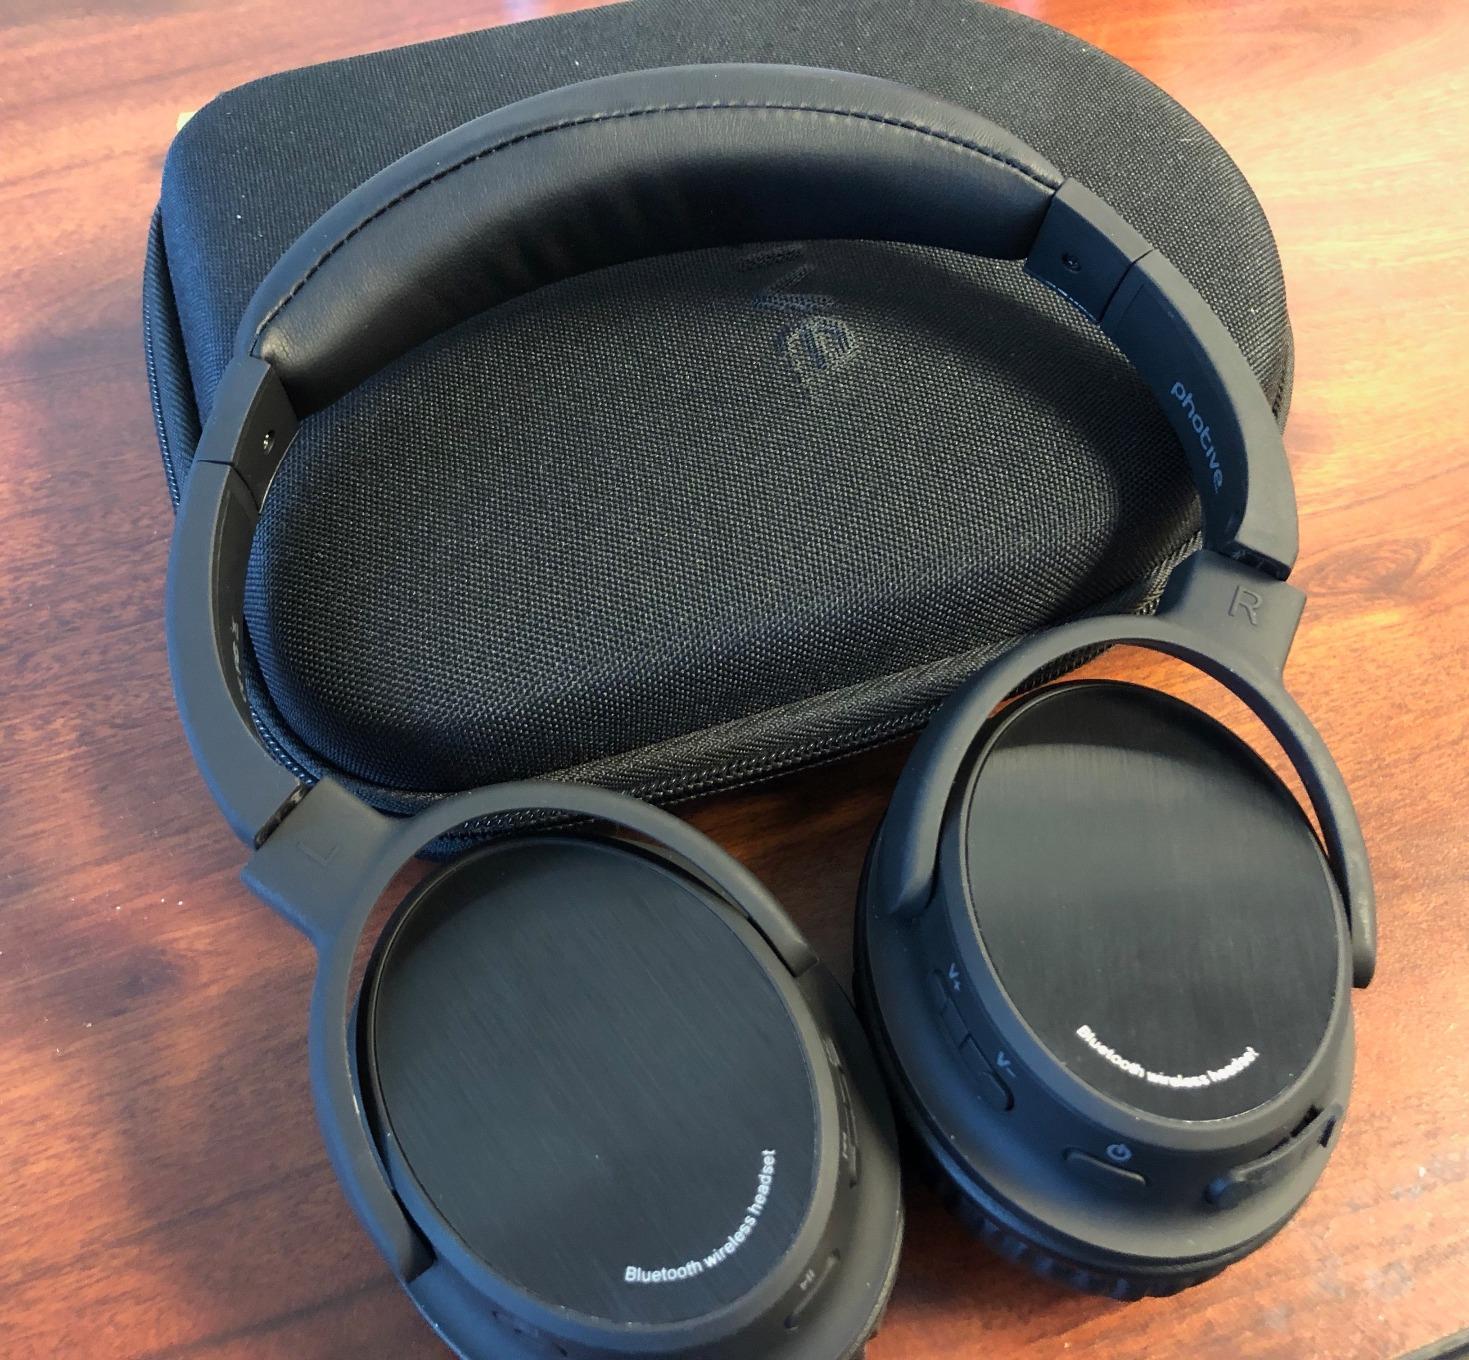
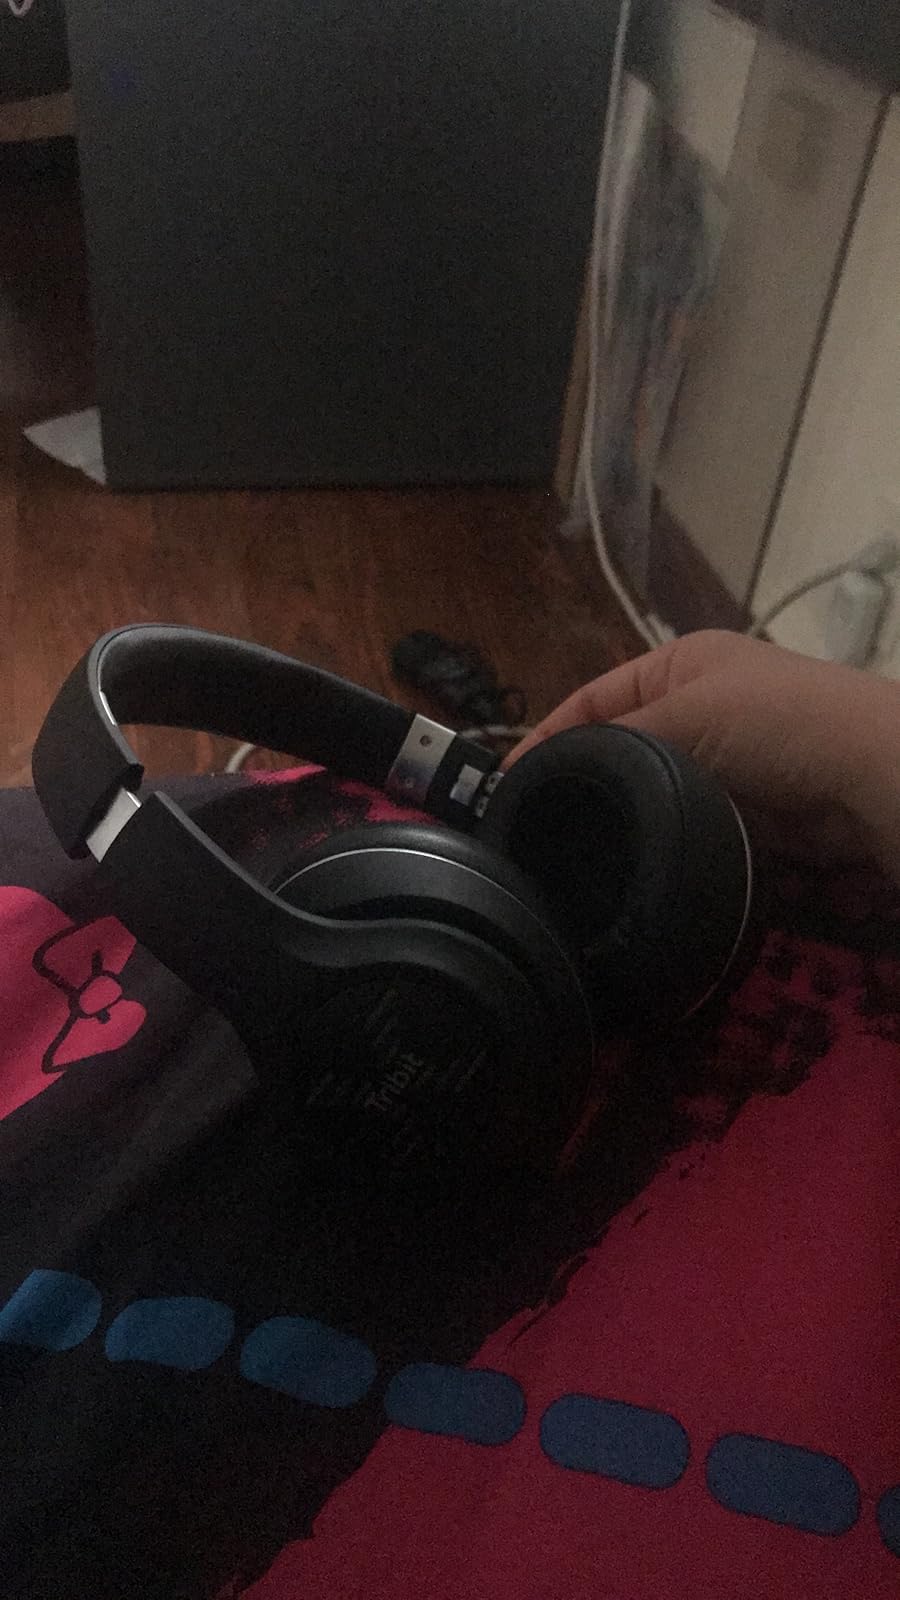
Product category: headphones
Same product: no